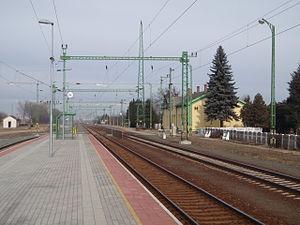
La gare de Lövő est une halte ferroviaire hongroise, située à Lövő.